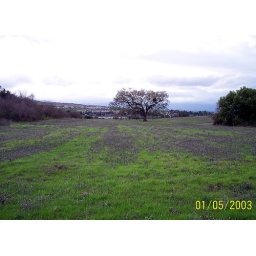
field in front of montgomery hill